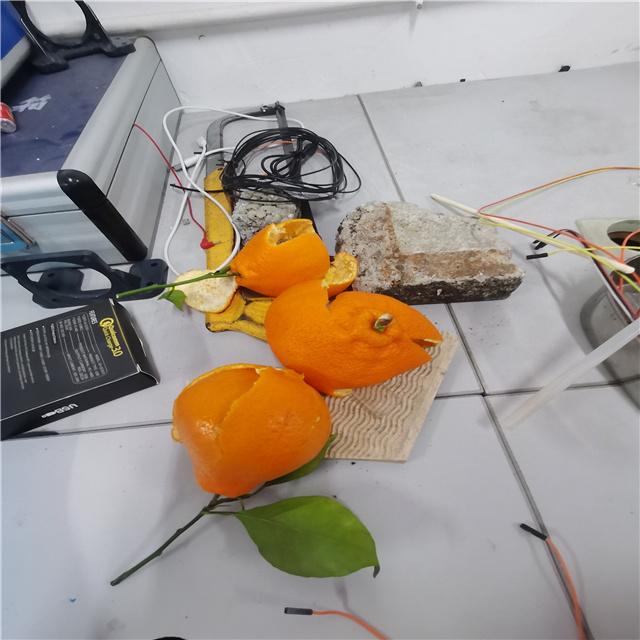
Label: peels